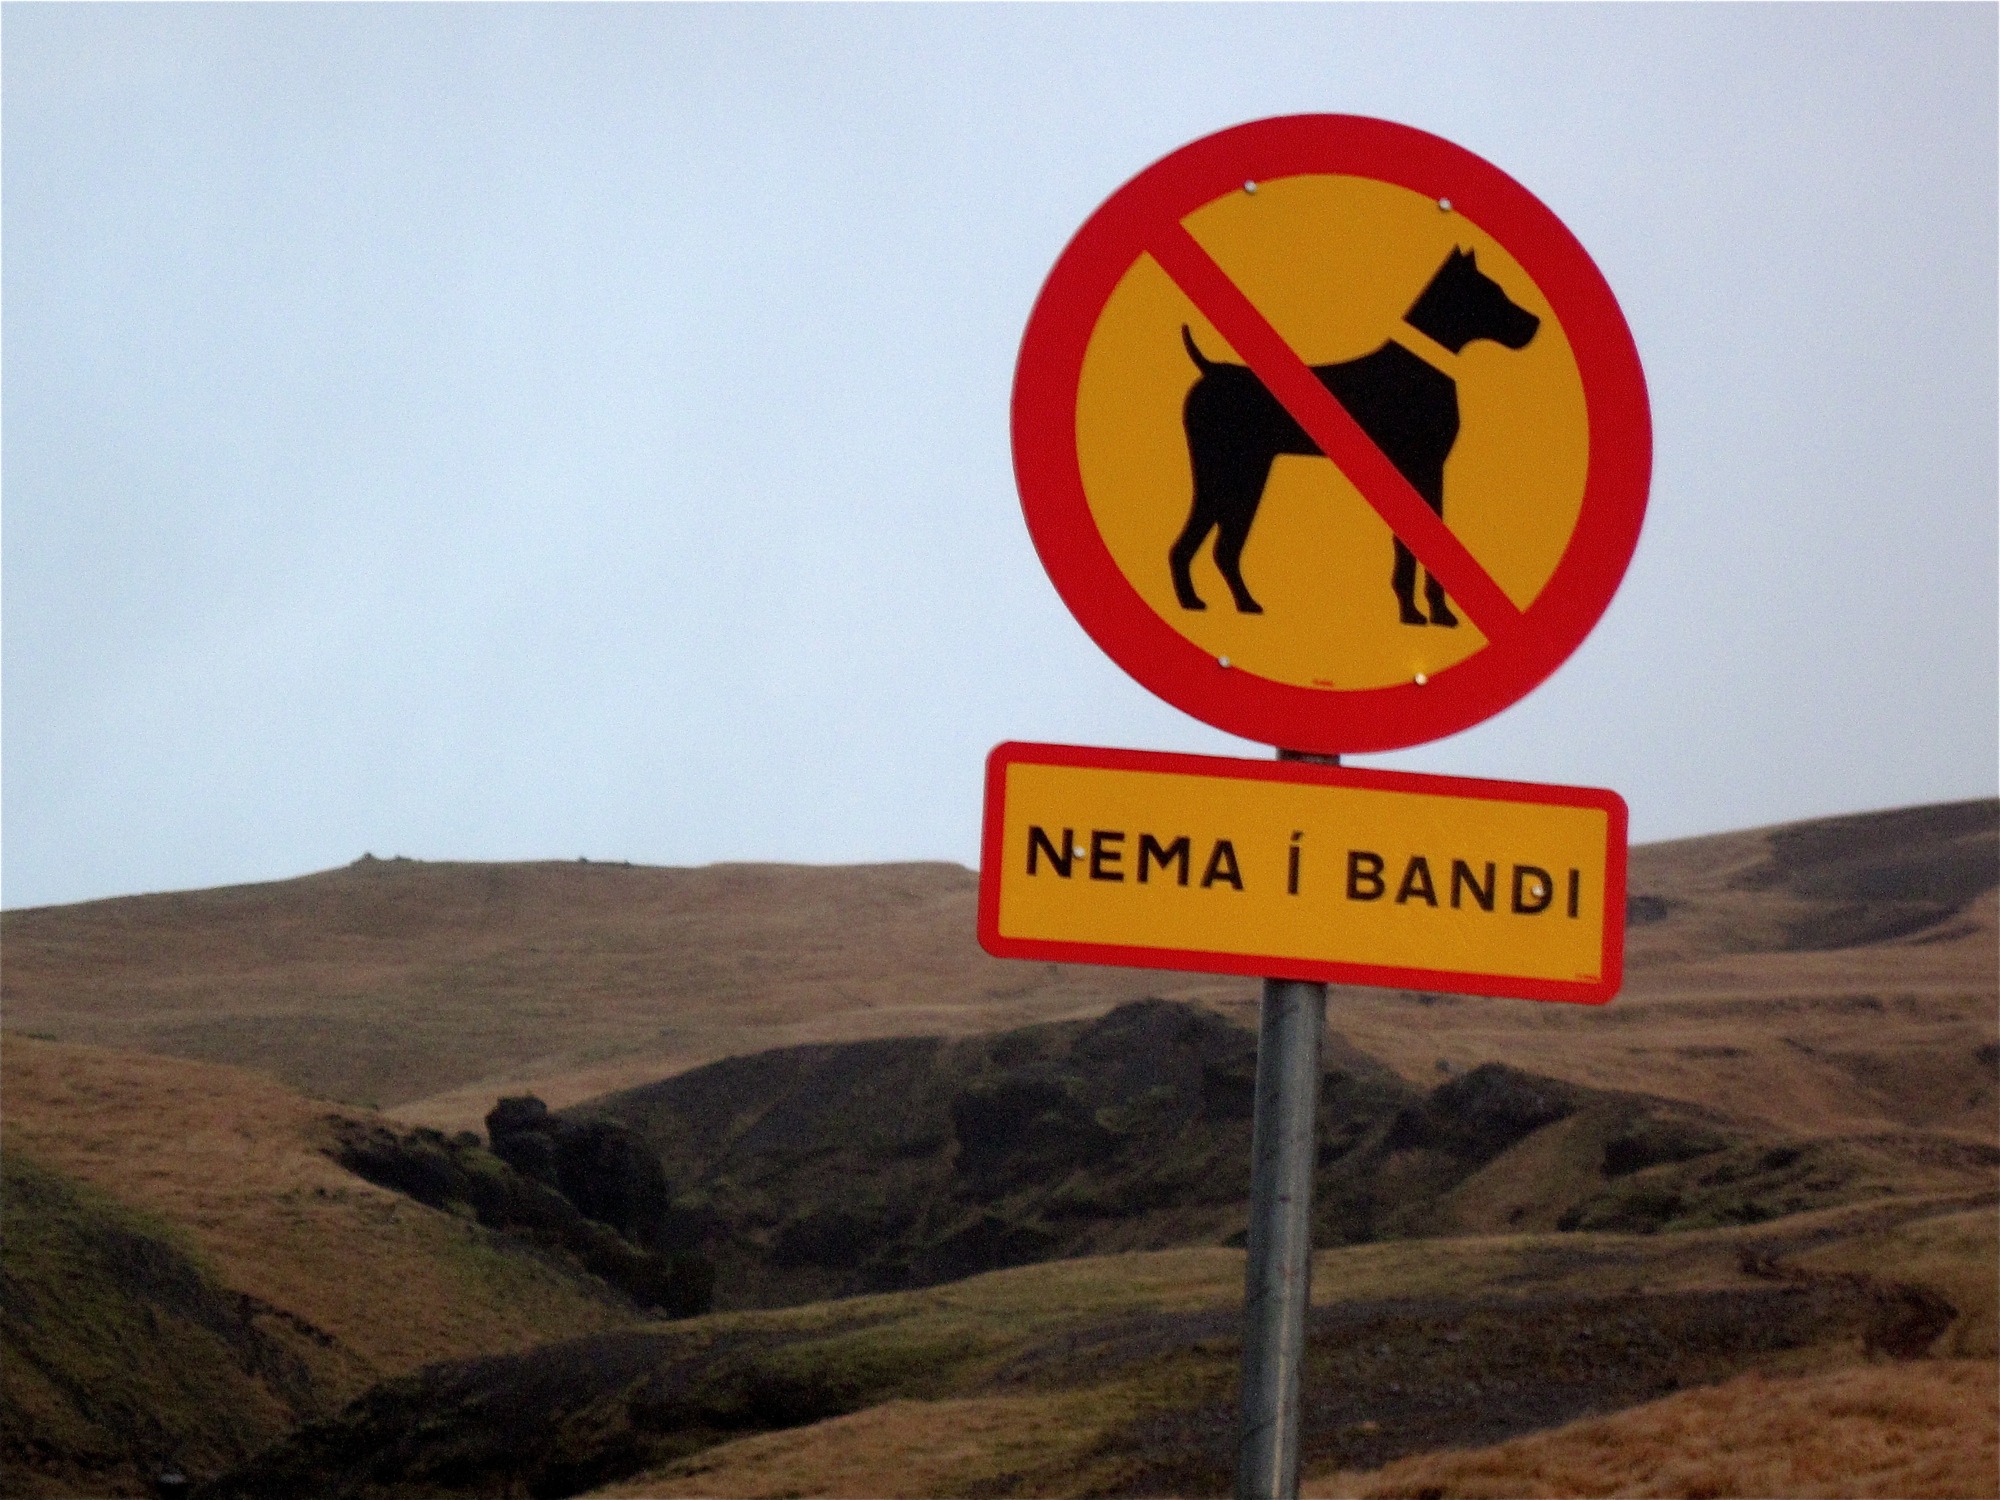
sign, iceland, signage, traffic sign